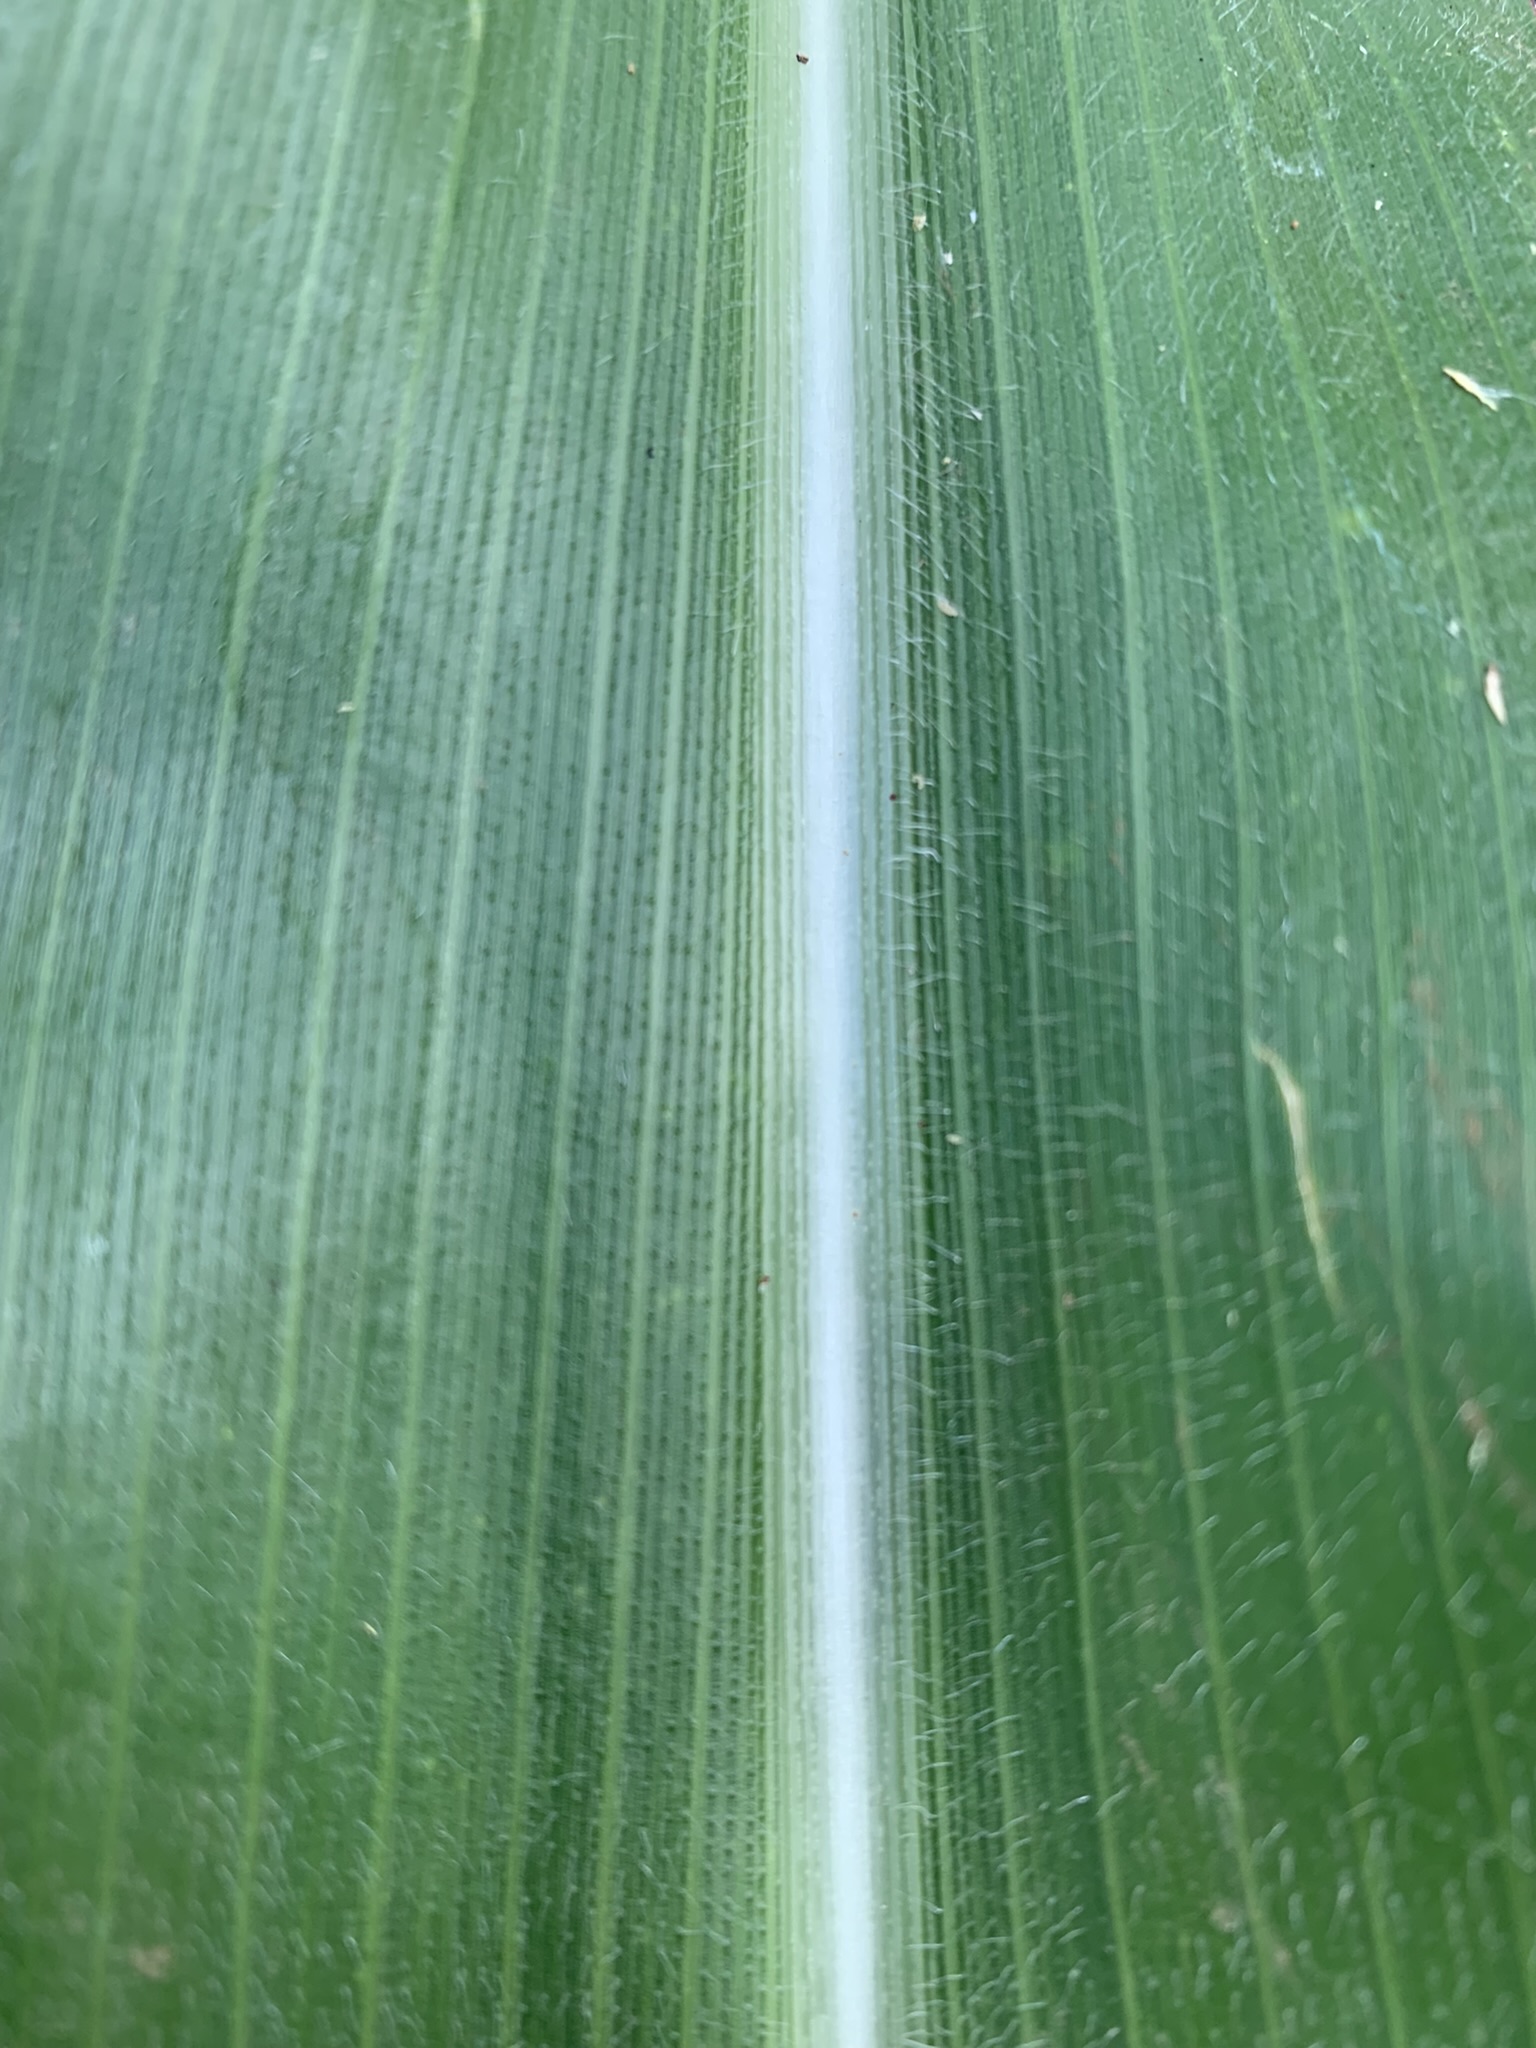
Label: Healthy